Spies!

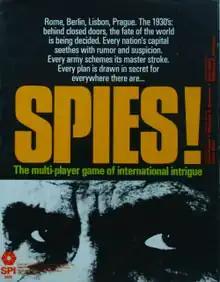
SPI edition, 1981

Spies! is a board game published by Simulations Publications, Inc. (SPI) in 1981 that simulates international espionage in Europe in the years leading up to World War II.